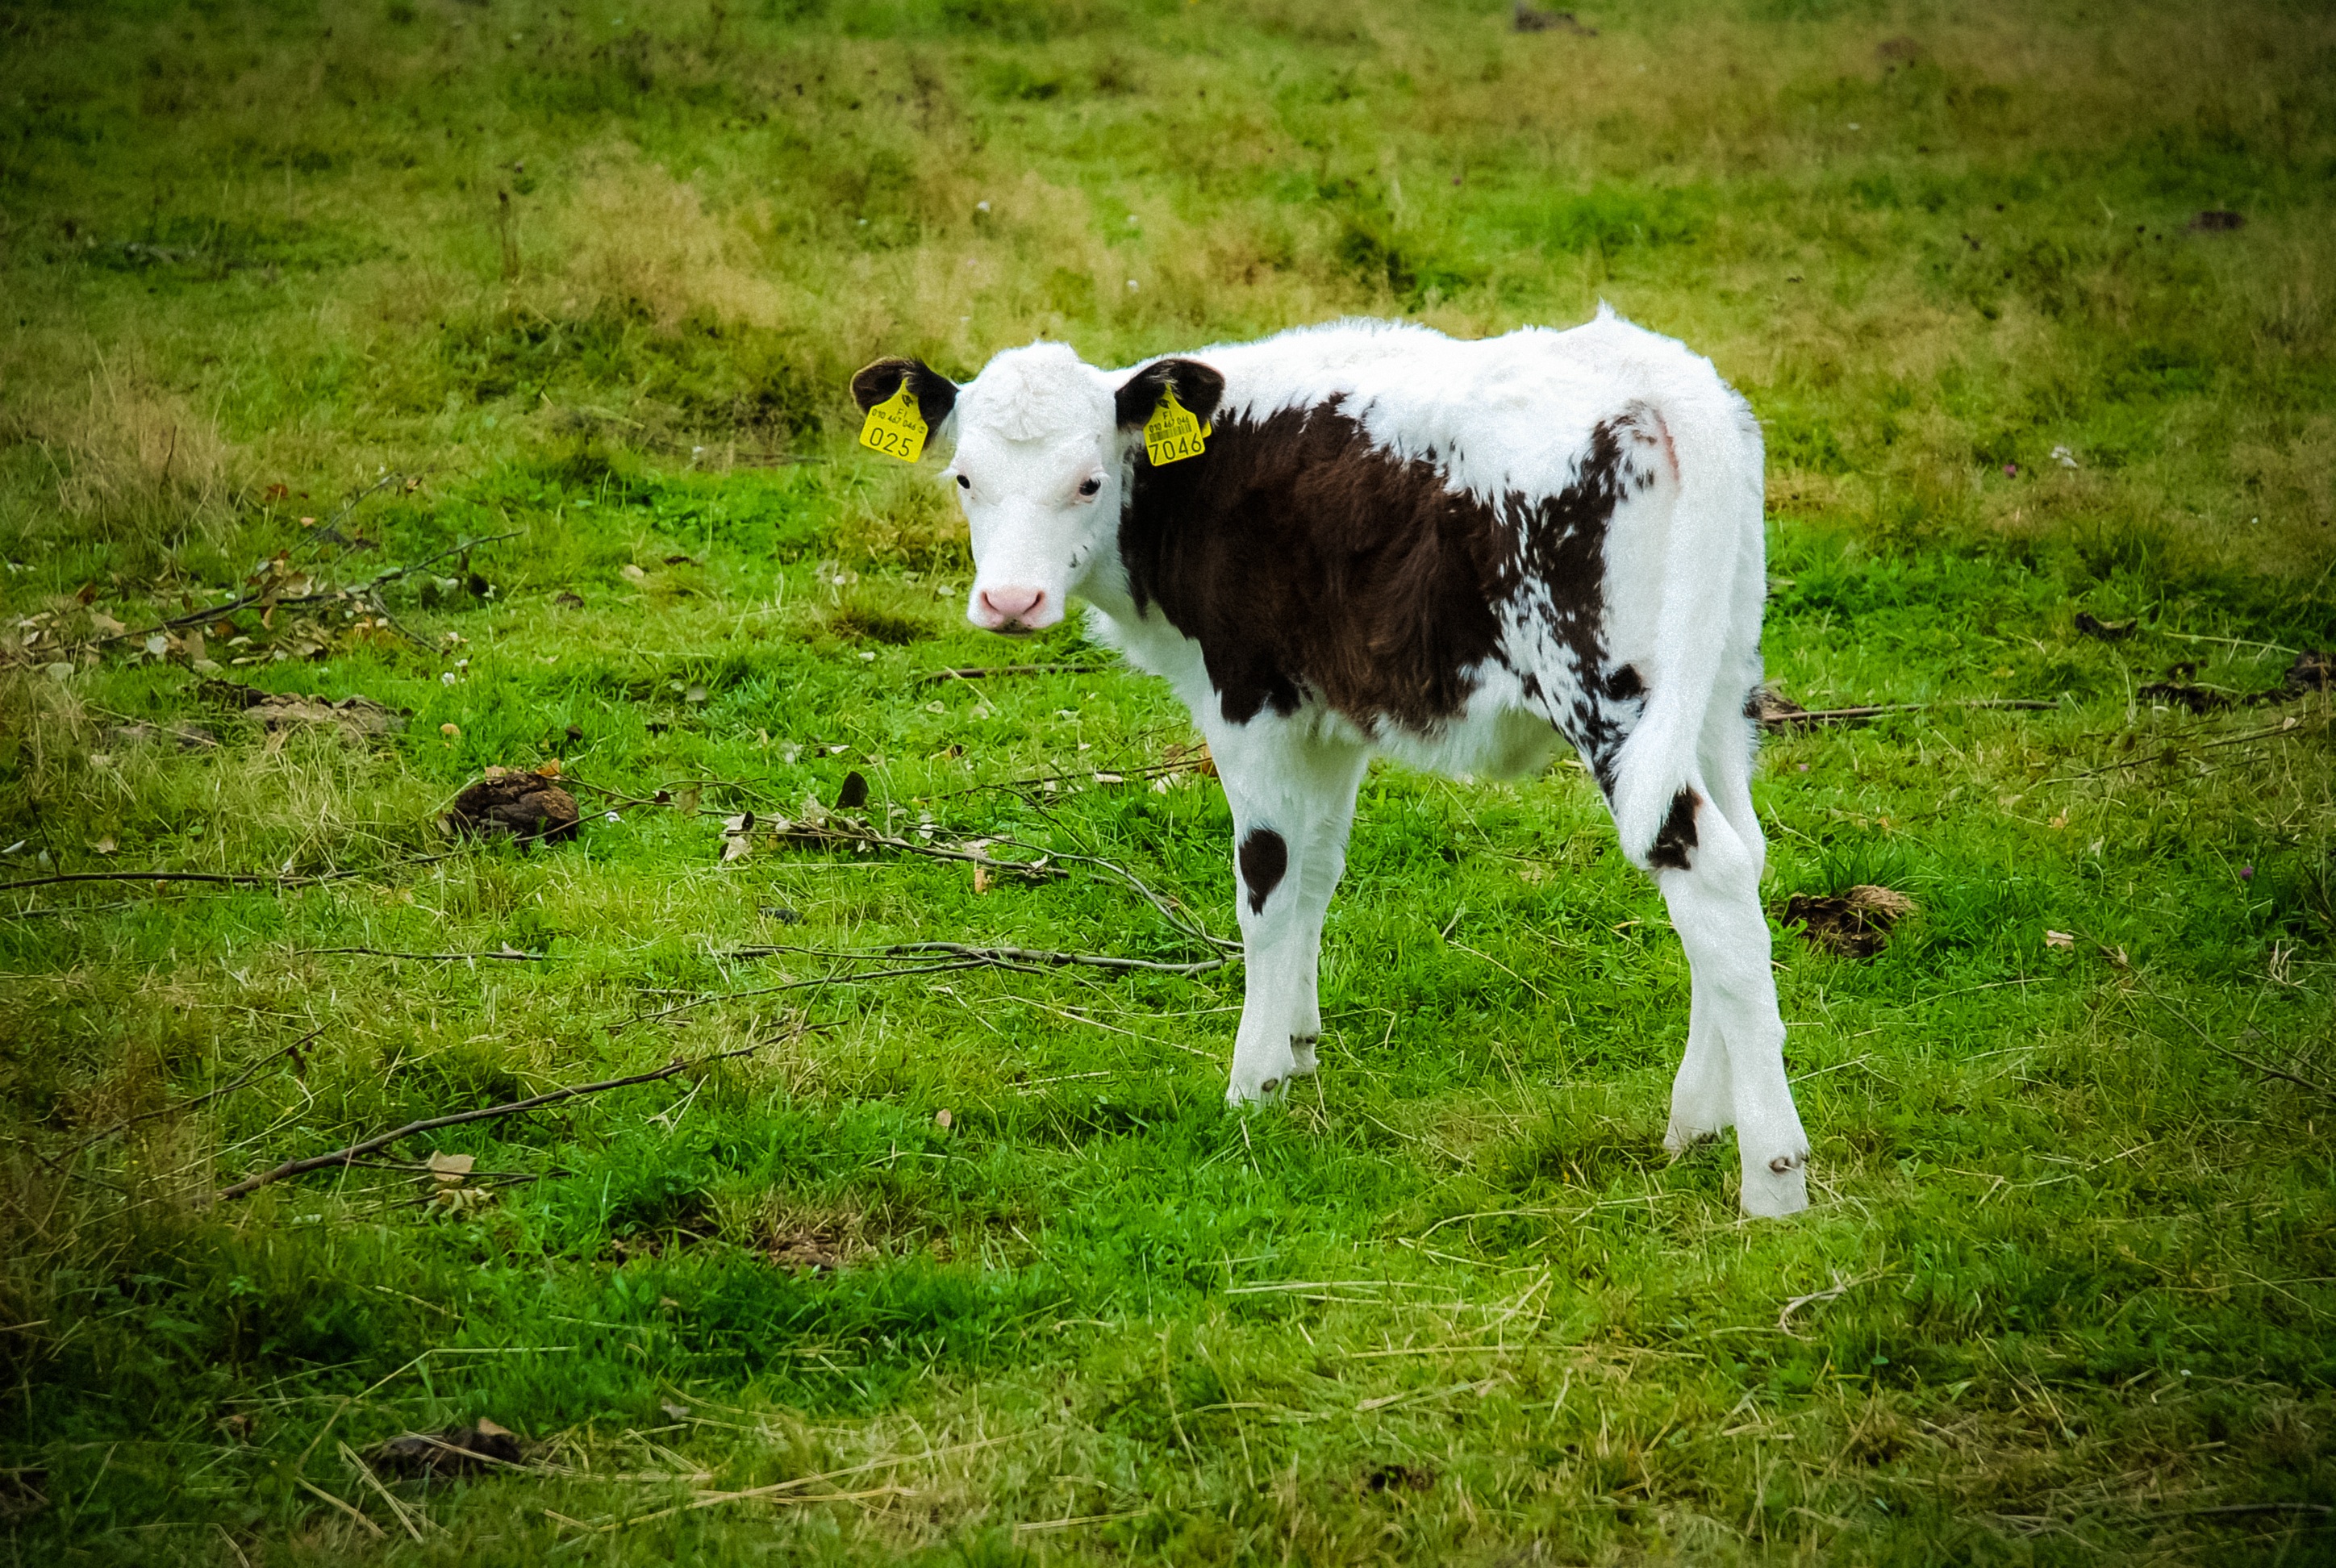
grass, field, farm, meadow, summer, herd, pasture, grazing, mammal, agriculture, bovine, fauna, calf, grassland, vertebrate, habitat, rural area, the cow, dairy cow, natural environment, cattle like mammal, cow goat family, the eu